Alexander Morrison (botanist)

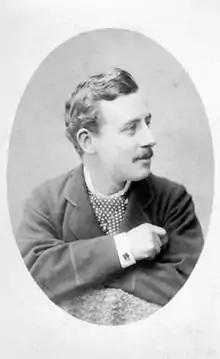
Alexander Morrison, 1876

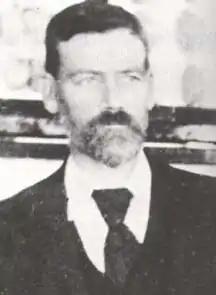
Alexander Morrison, in later life

Alexander Morrison (15 March 1849 – 7 December 1913) was a Scottish botanist and Western Australia's first Government Botanist in the Bureau of Agriculture. After emigrating to Australia in 1877, he proceeded to make a significant contribution to the study of the native flora, chiefly in Victoria and Western Australia.